Brazzaville

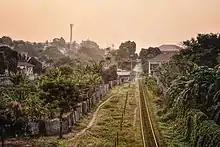
A railroad in Brazzaville

The Marien Ngouabi University is a public university in Brazzaville, named after a former leader. The university was founded in December 1971 after independence. Today it has approximately 26,000 students.